Brummell (opera)

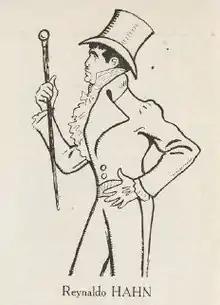
Rip's caricature of composer Reynaldo Hahn as Beau Brummell

Brummell is a 1931 operetta in three acts and five scenes by Reynaldo Hahn to a libretto by Rip and Robert Dieudonné. Its protagonist is the English dandy Beau Brummell (1778-1840), although the storyline is entirely fictional.